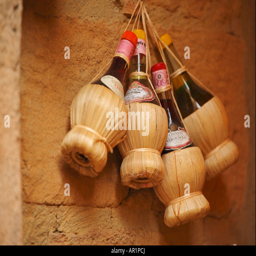
bottles of red wine hanging in front of the local store